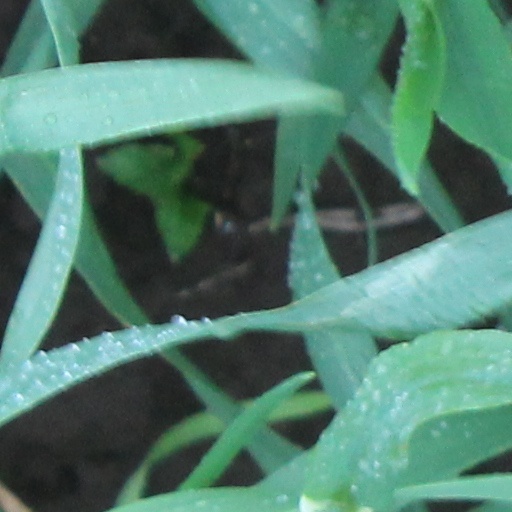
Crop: wheat